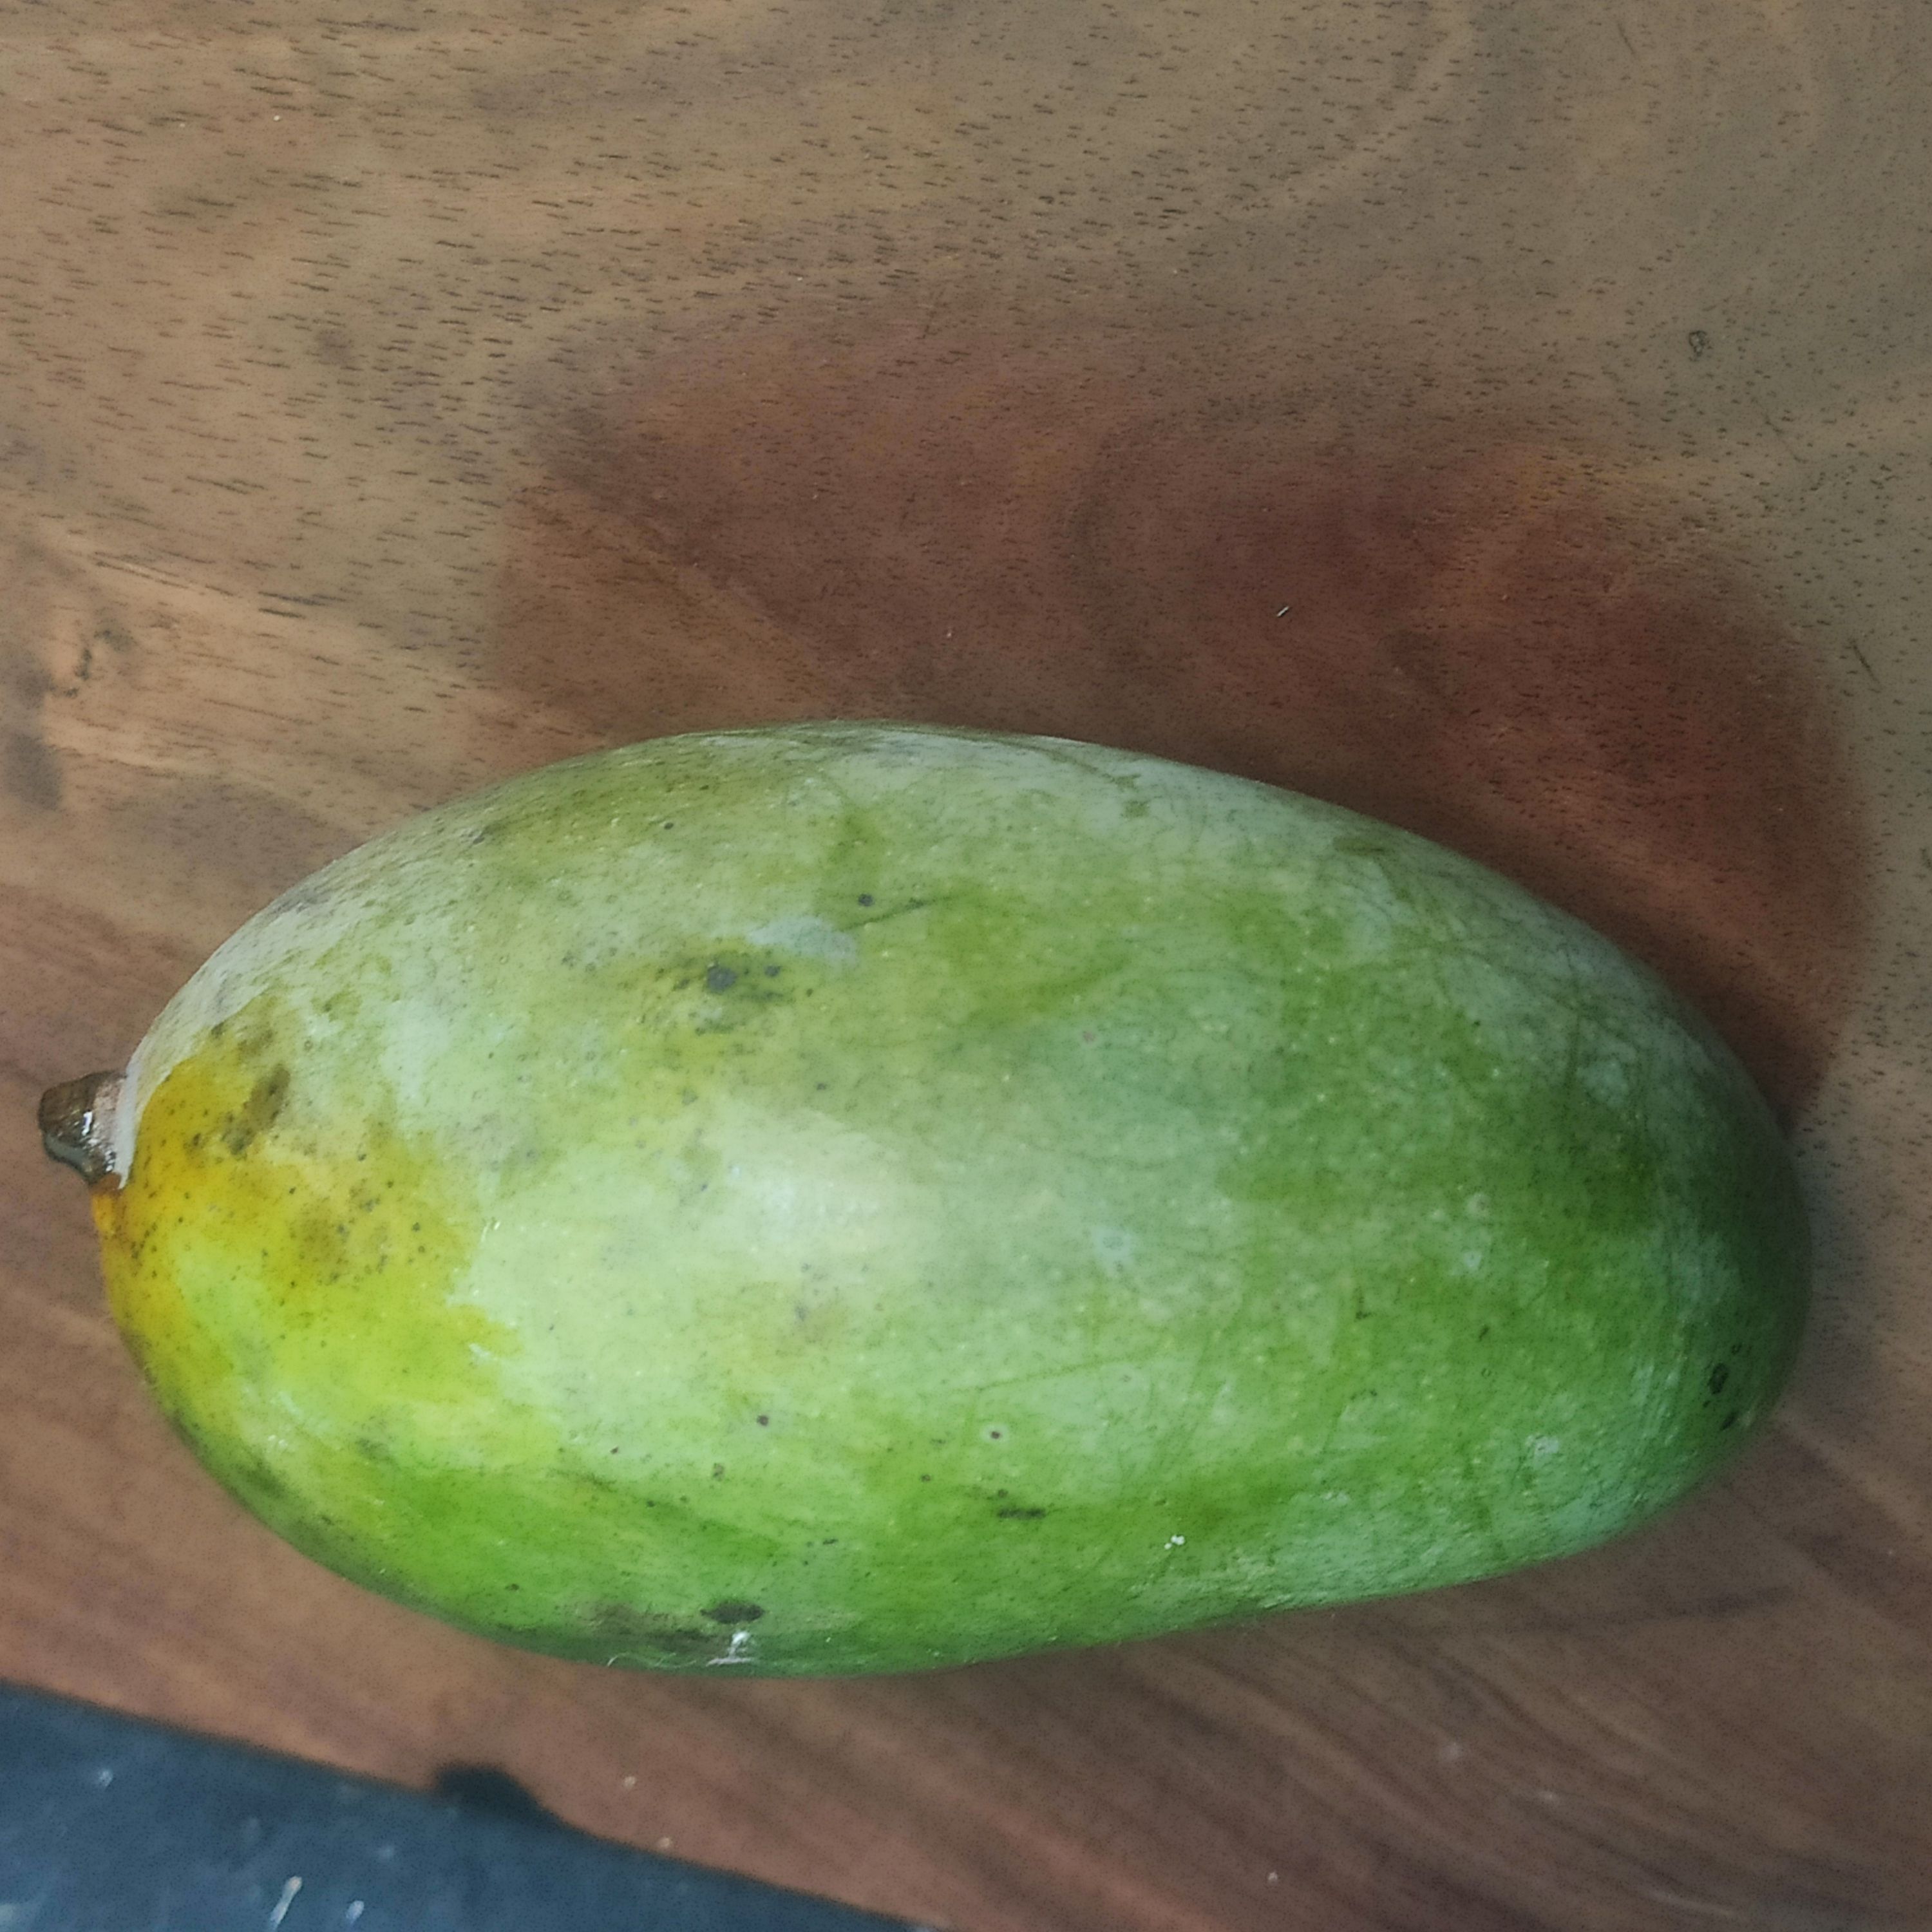
Fruit: mango
Grade: 1st-grade